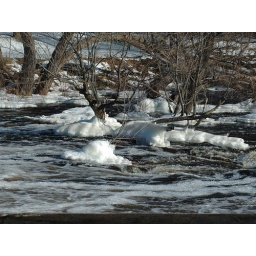
ice in river Tweed Ontario winter frozen patterns caused by freezing splashing water and water levels changing in early spring.